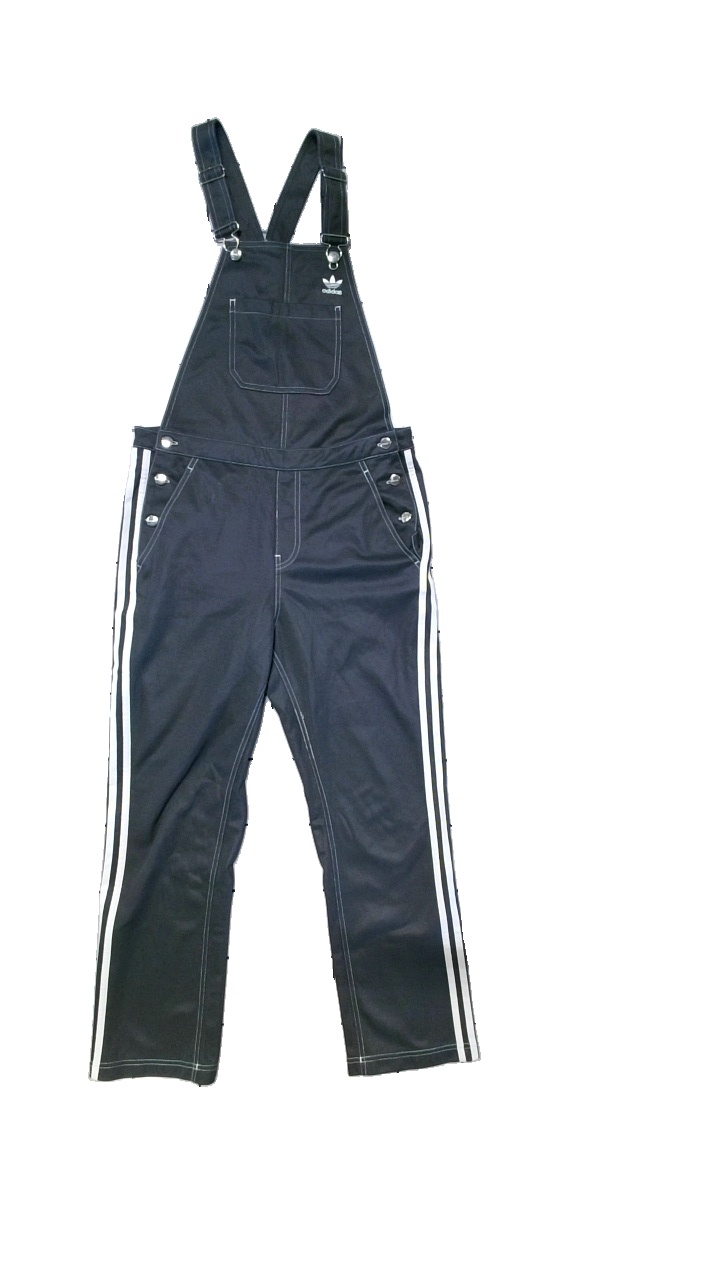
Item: Trousers (Unisex)
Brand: Adidas
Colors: Grey, White
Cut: Regular
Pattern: Logo print
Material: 52% Cotton, 45% Polyester
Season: All
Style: Sports
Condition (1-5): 4
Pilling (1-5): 4
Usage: Reuse
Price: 150-250